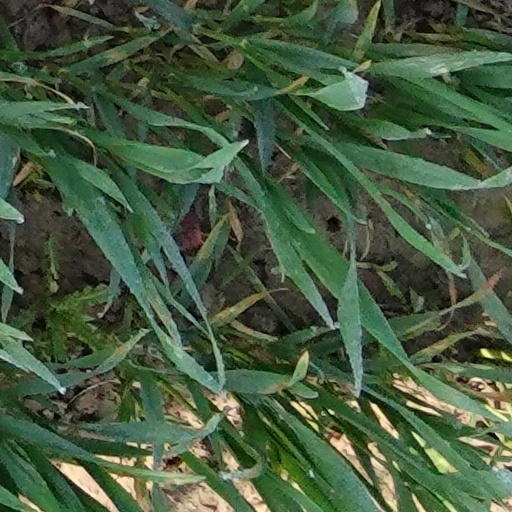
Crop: wheat